Mondher Zenaidi

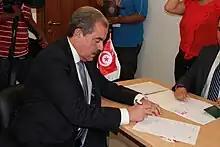
Zenaidi in 2014

Mondher Zenaidi (born 24 October 1950) is a Tunisian politician. He served in the government of Tunisia as Minister of Public Health from 2007 to 2011. Prior to this, he was Secretary of State for Trade and Industry, Minister of Transport, and Minister of Commerce.